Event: Ecuador Earthquake
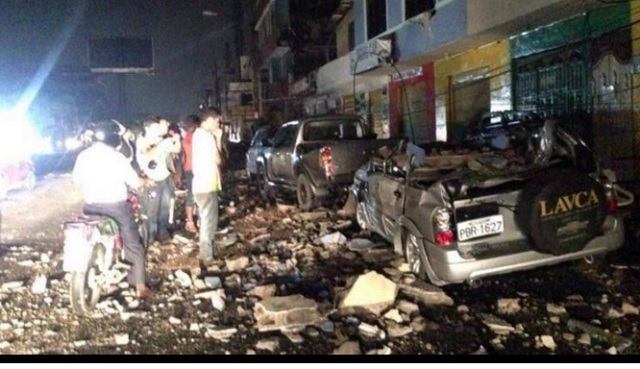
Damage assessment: damage